SMS Derfflinger

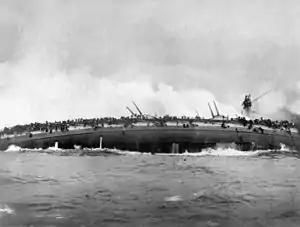
A sinking gray warship rolls over onto is side, its guns pointed skyward.

Hipper turned south to flee, but was limited to , which was the maximum speed of the older armored cruiser . The pursuing British battlecruisers were steaming at , and quickly caught up to the German ships. At 09:52, the battlecruiser opened fire on from a range of approximately ; shortly thereafter, and began firing as well. At 10:09, the British guns made their first hit on . Two minutes later, the German ships began returning fire, primarily concentrating on "Lion", from a range of . At 10:28, "Lion" was struck on the waterline, which tore a hole in the side of the ship and flooded a coal bunker. At 10:30, , the fourth ship in Beatty's line, came within range of and opened fire. By 10:35, the range had closed to , at which point the entire German line was within the effective range of the British ships. Beatty ordered his battlecruisers to engage their German counterparts. Confusion aboard "Tiger" led the captain to believe he was to fire on , which left able to fire without distraction. During this period of the battle, was hit once, but the shell did only minor damage. Two armor plates in the hull were forced inward and some of the protective coal bunkers were flooded.